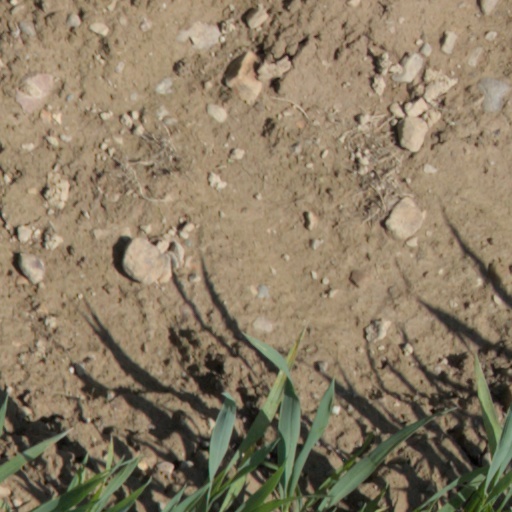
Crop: wheat